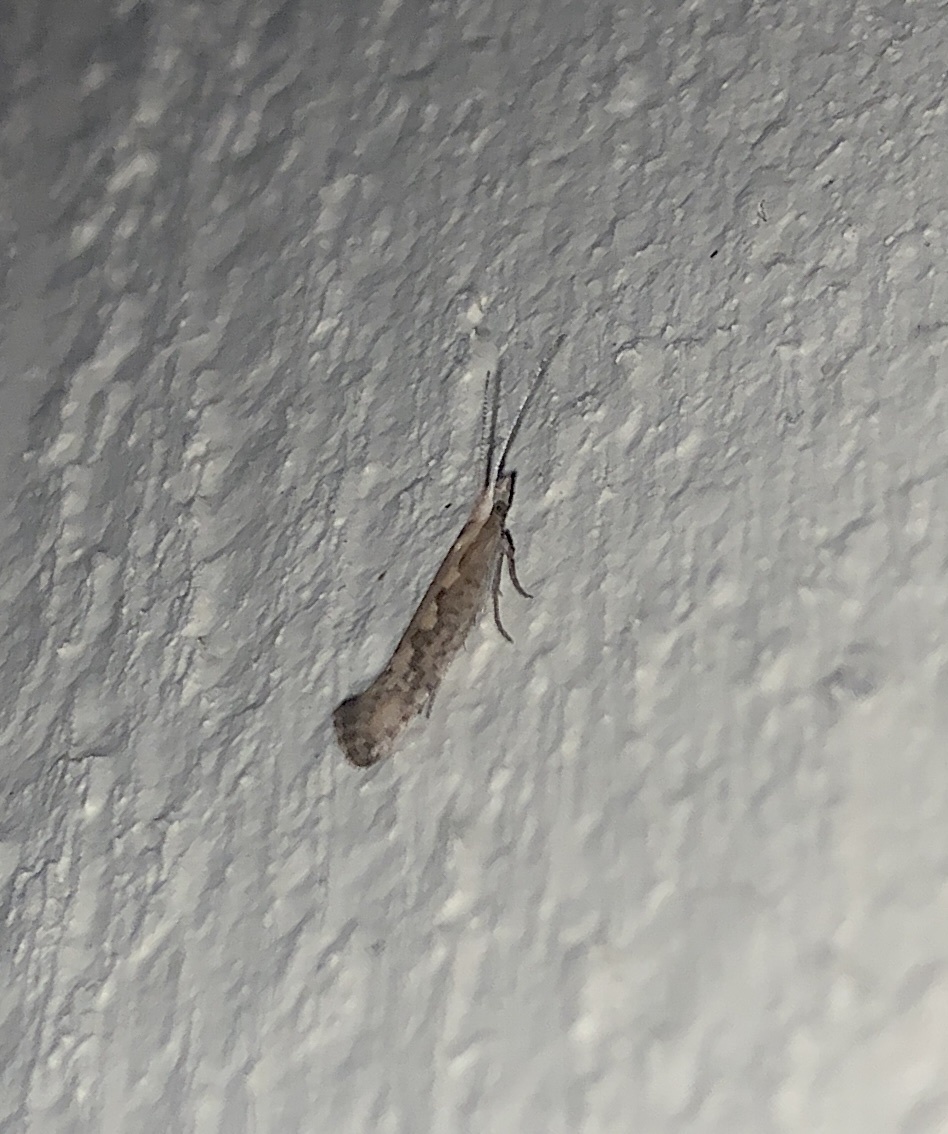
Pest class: diamondback_moth